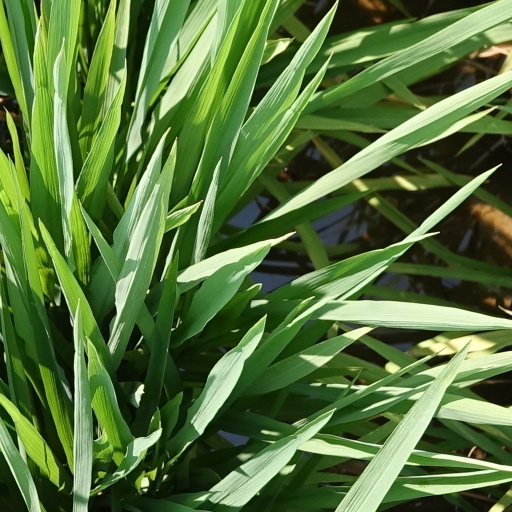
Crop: rice